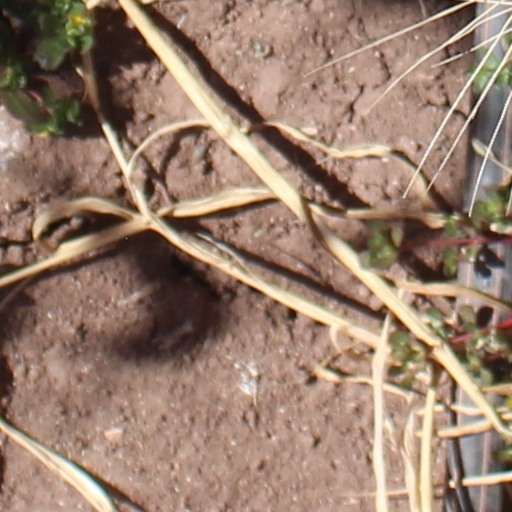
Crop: wheat